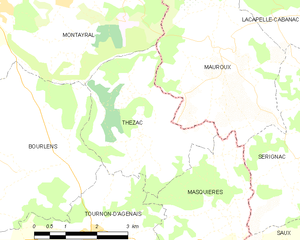
Thézac est une commune du Sud-Ouest de la France, située dans le département de Lot-et-Garonne.